Sociology of art

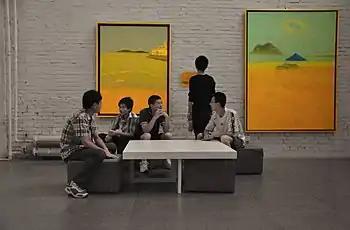
Inside a gallery at the 798 Art District in Beijing, China.

The sociology of art is a subfield of sociology that explores the societal dimensions of art and aesthetics.